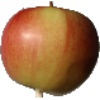
Label: Apple Red 2